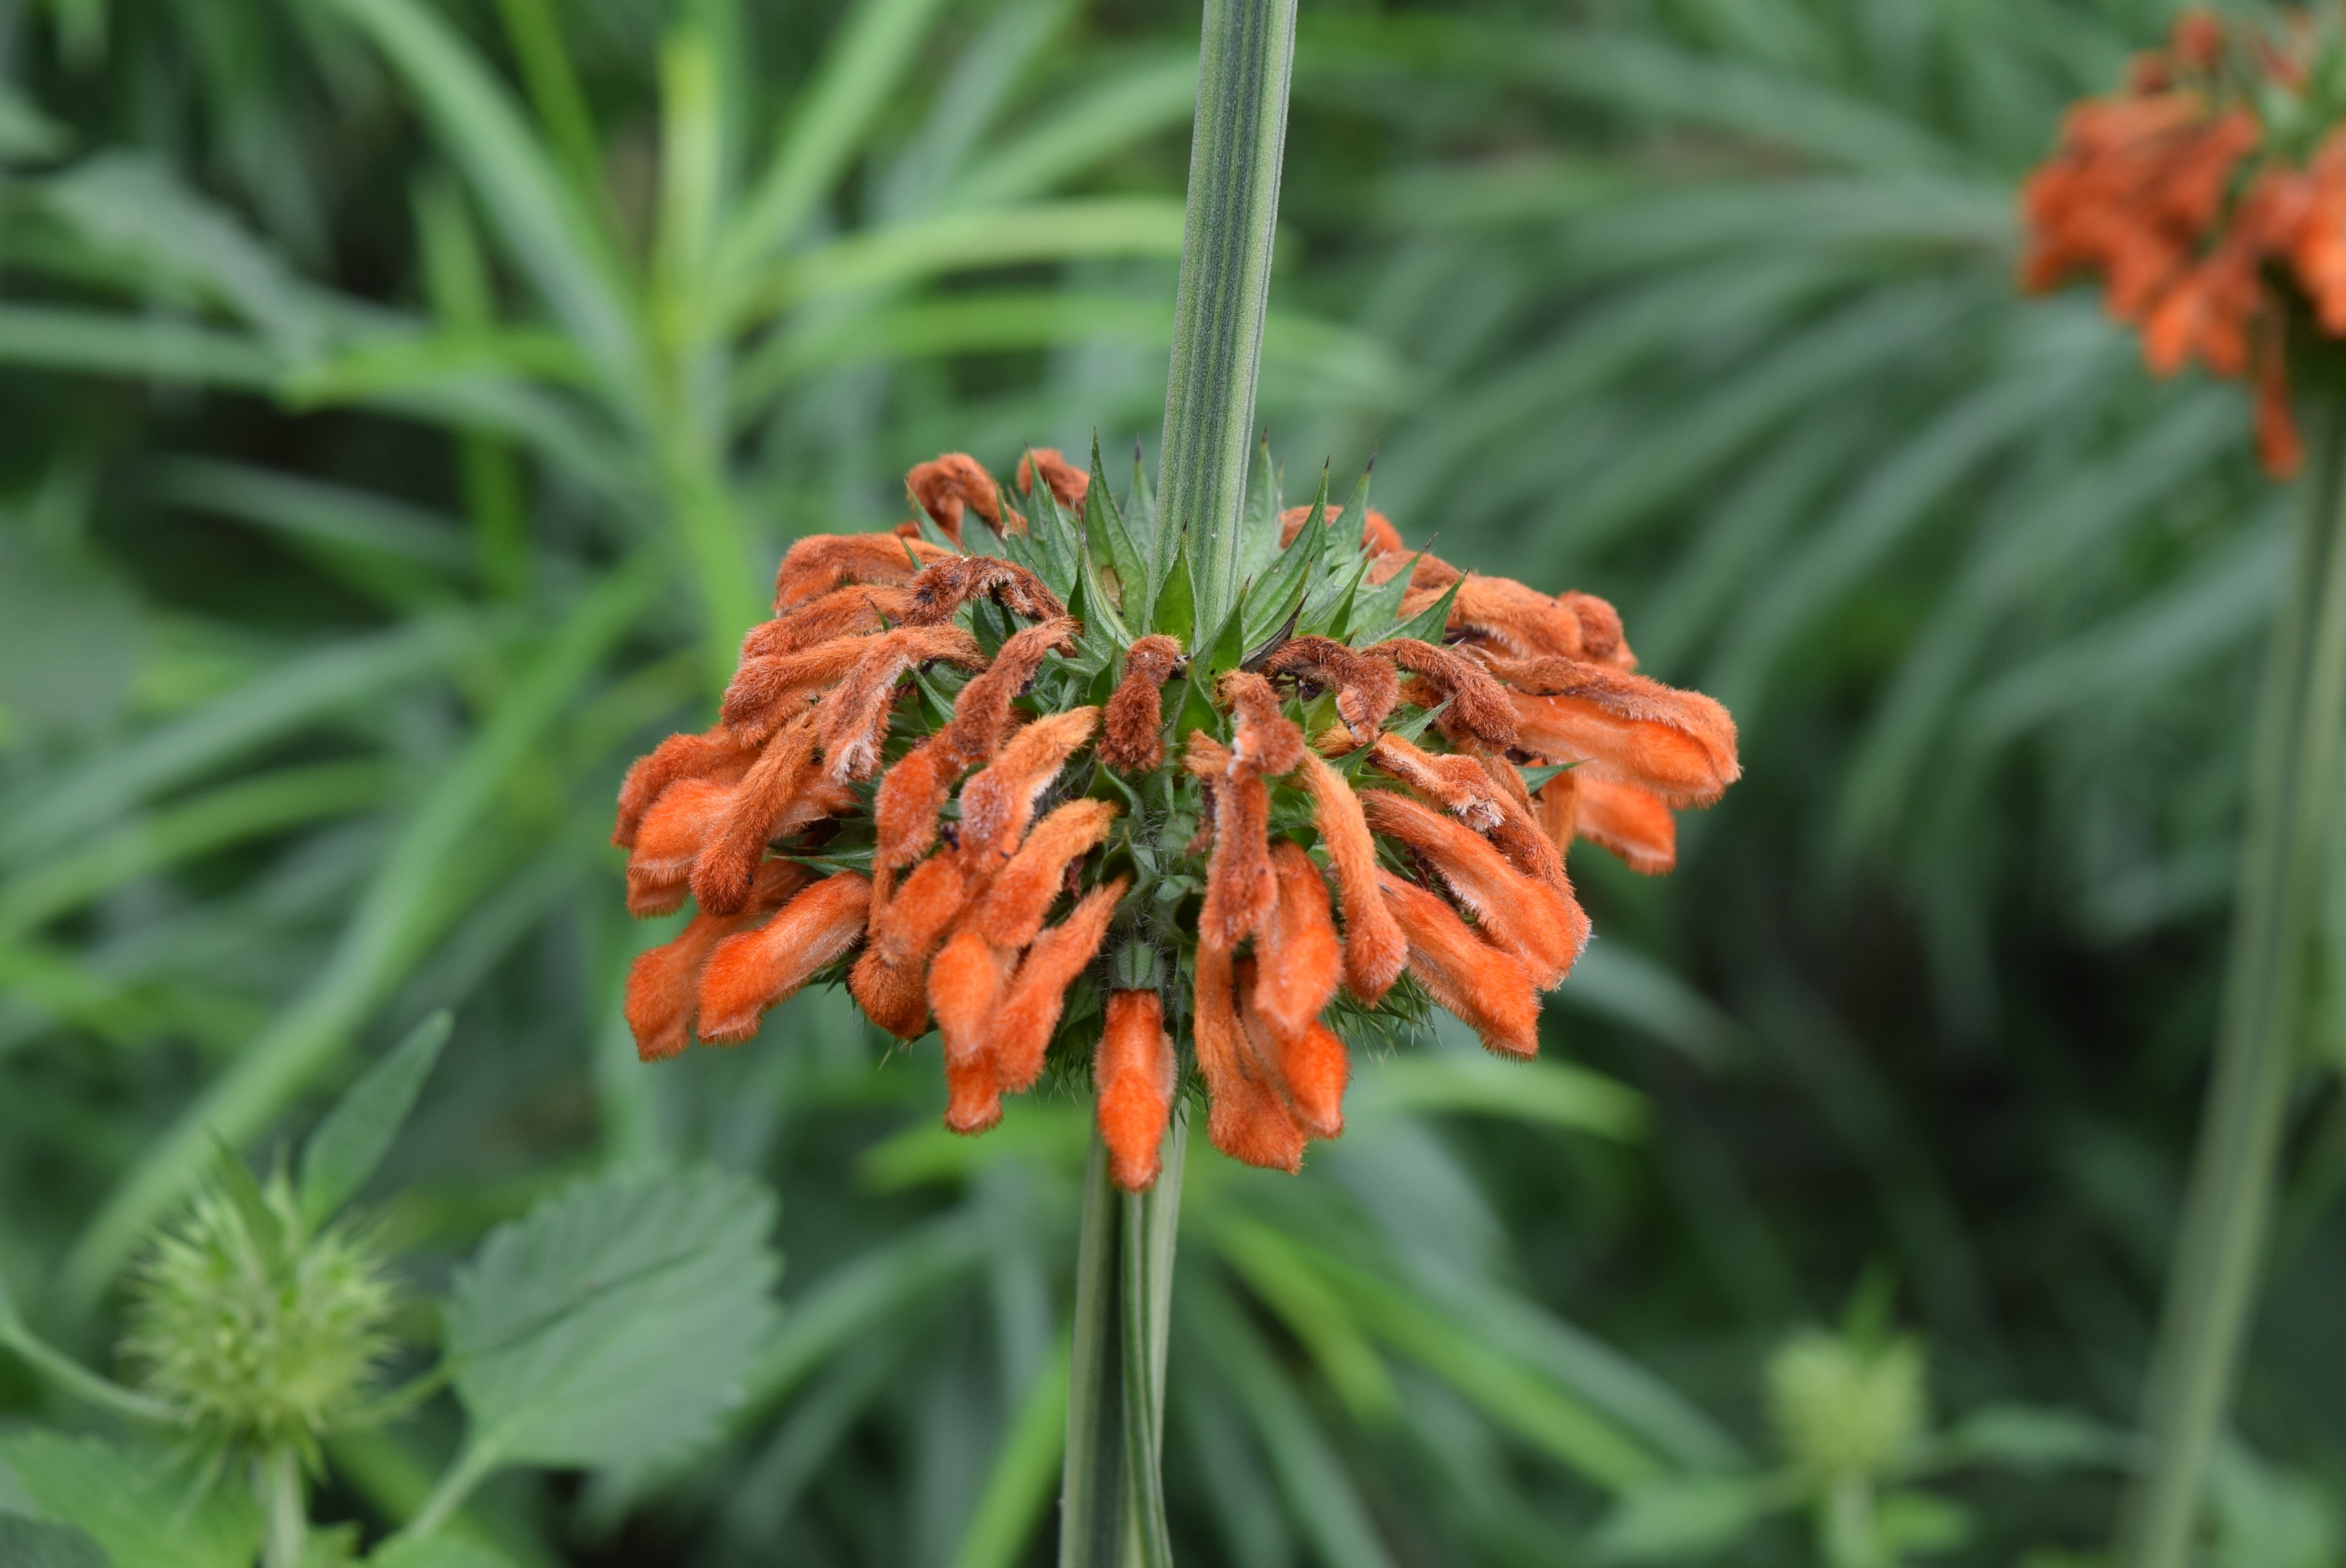
plant, prairie, leaf, flower, herb, botany, flora, wildflower, flowering plant, land plant, castilleja, christmas candle stick, leonotis nepetifolia